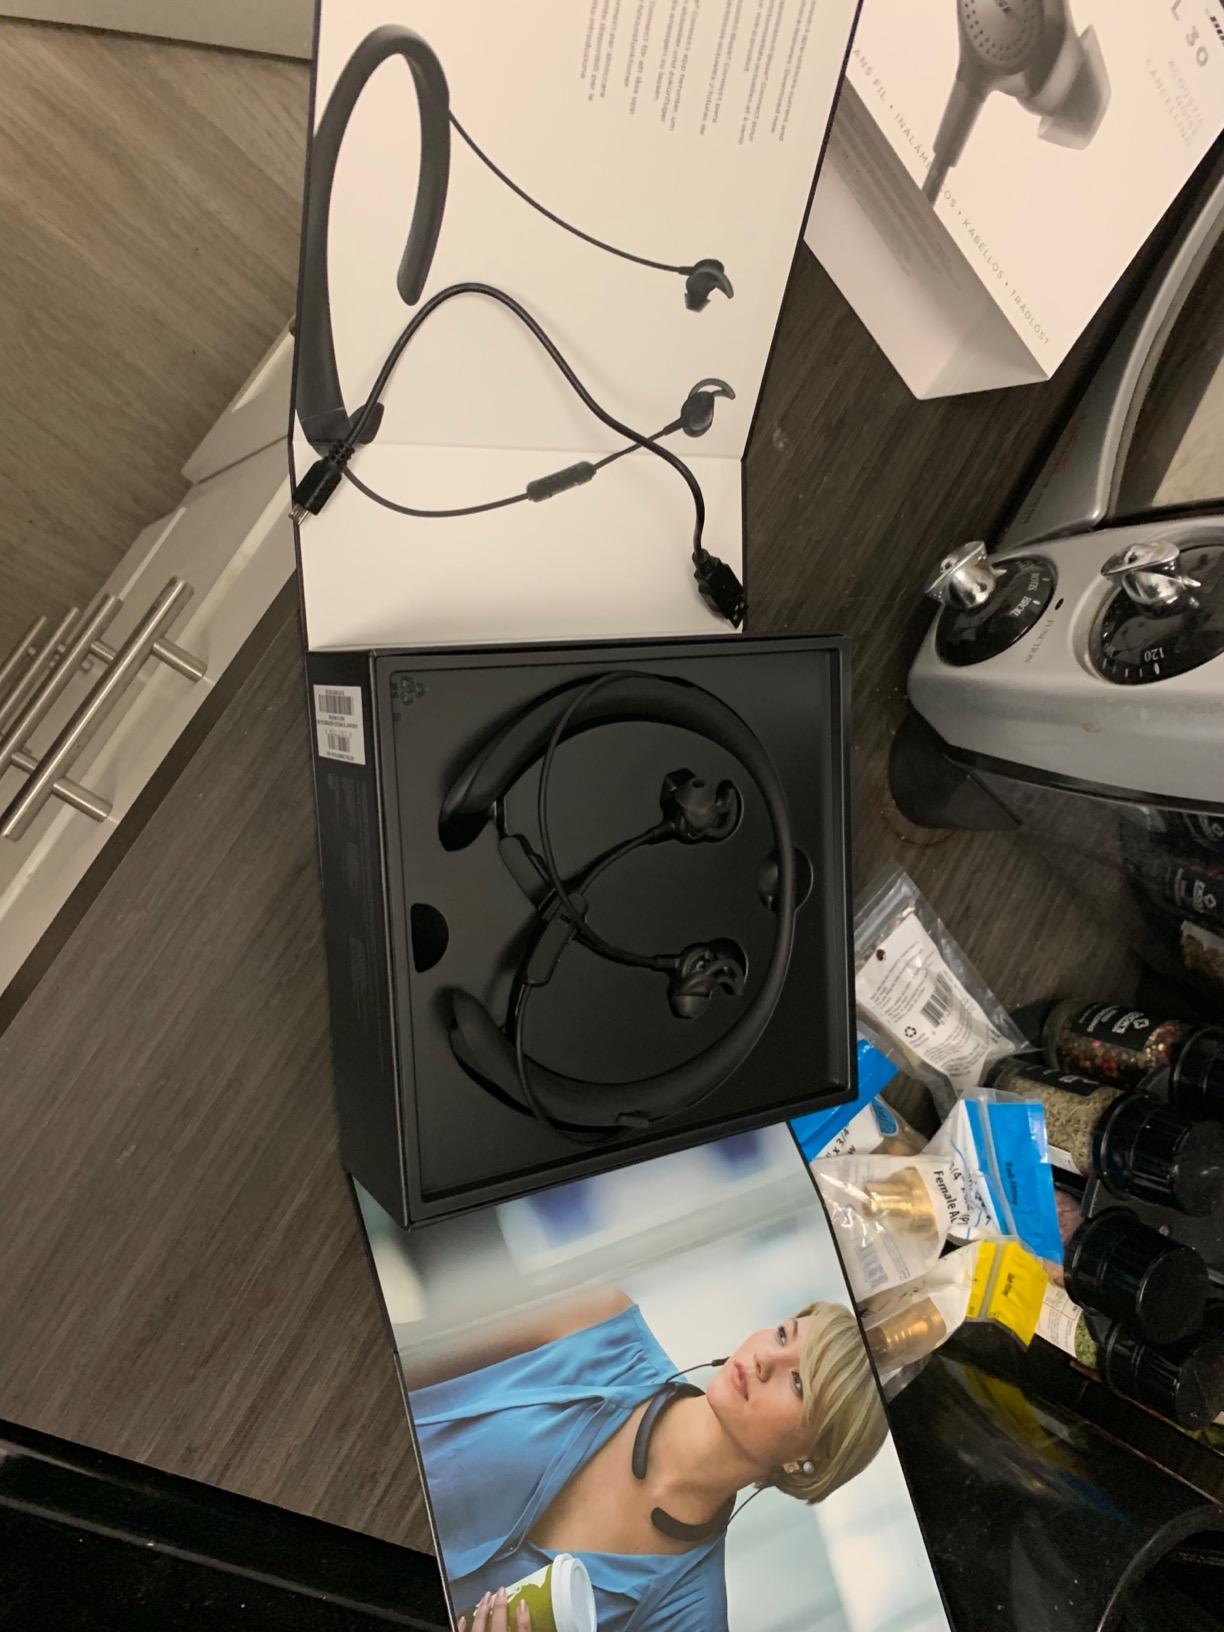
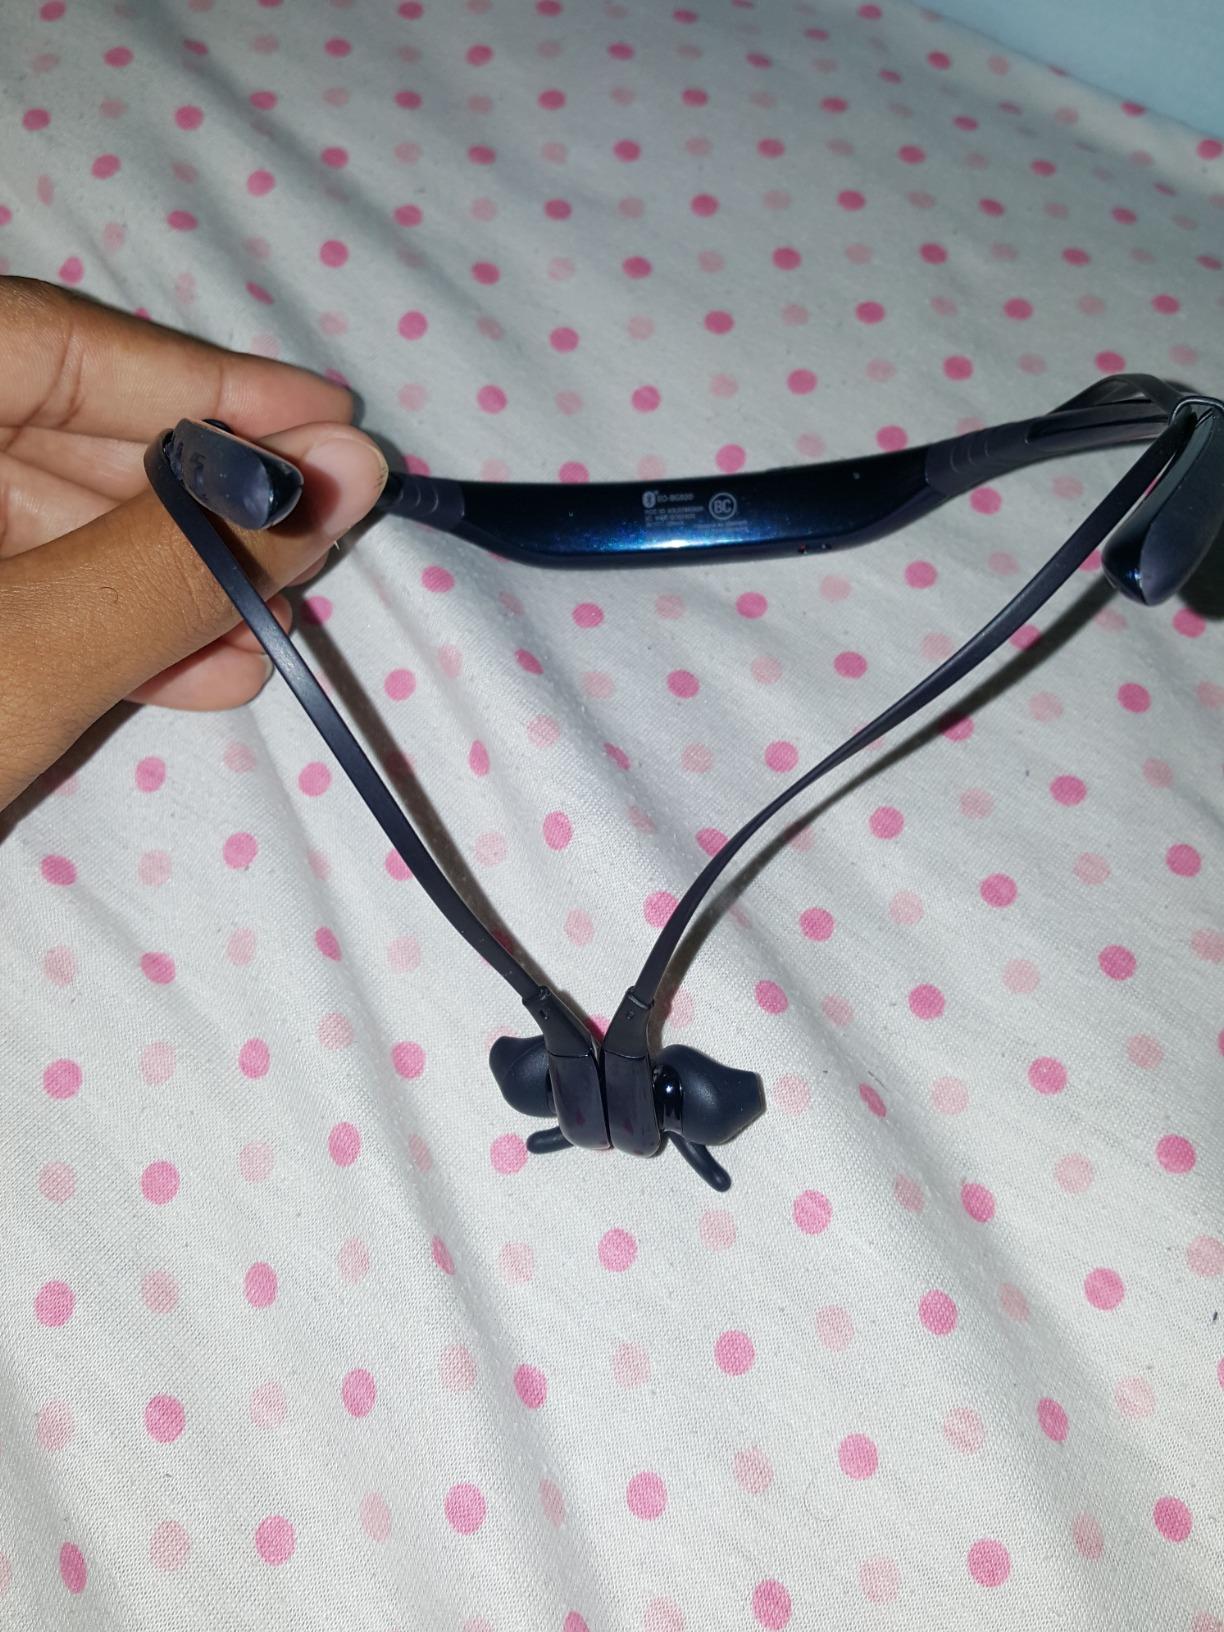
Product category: headphones
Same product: no